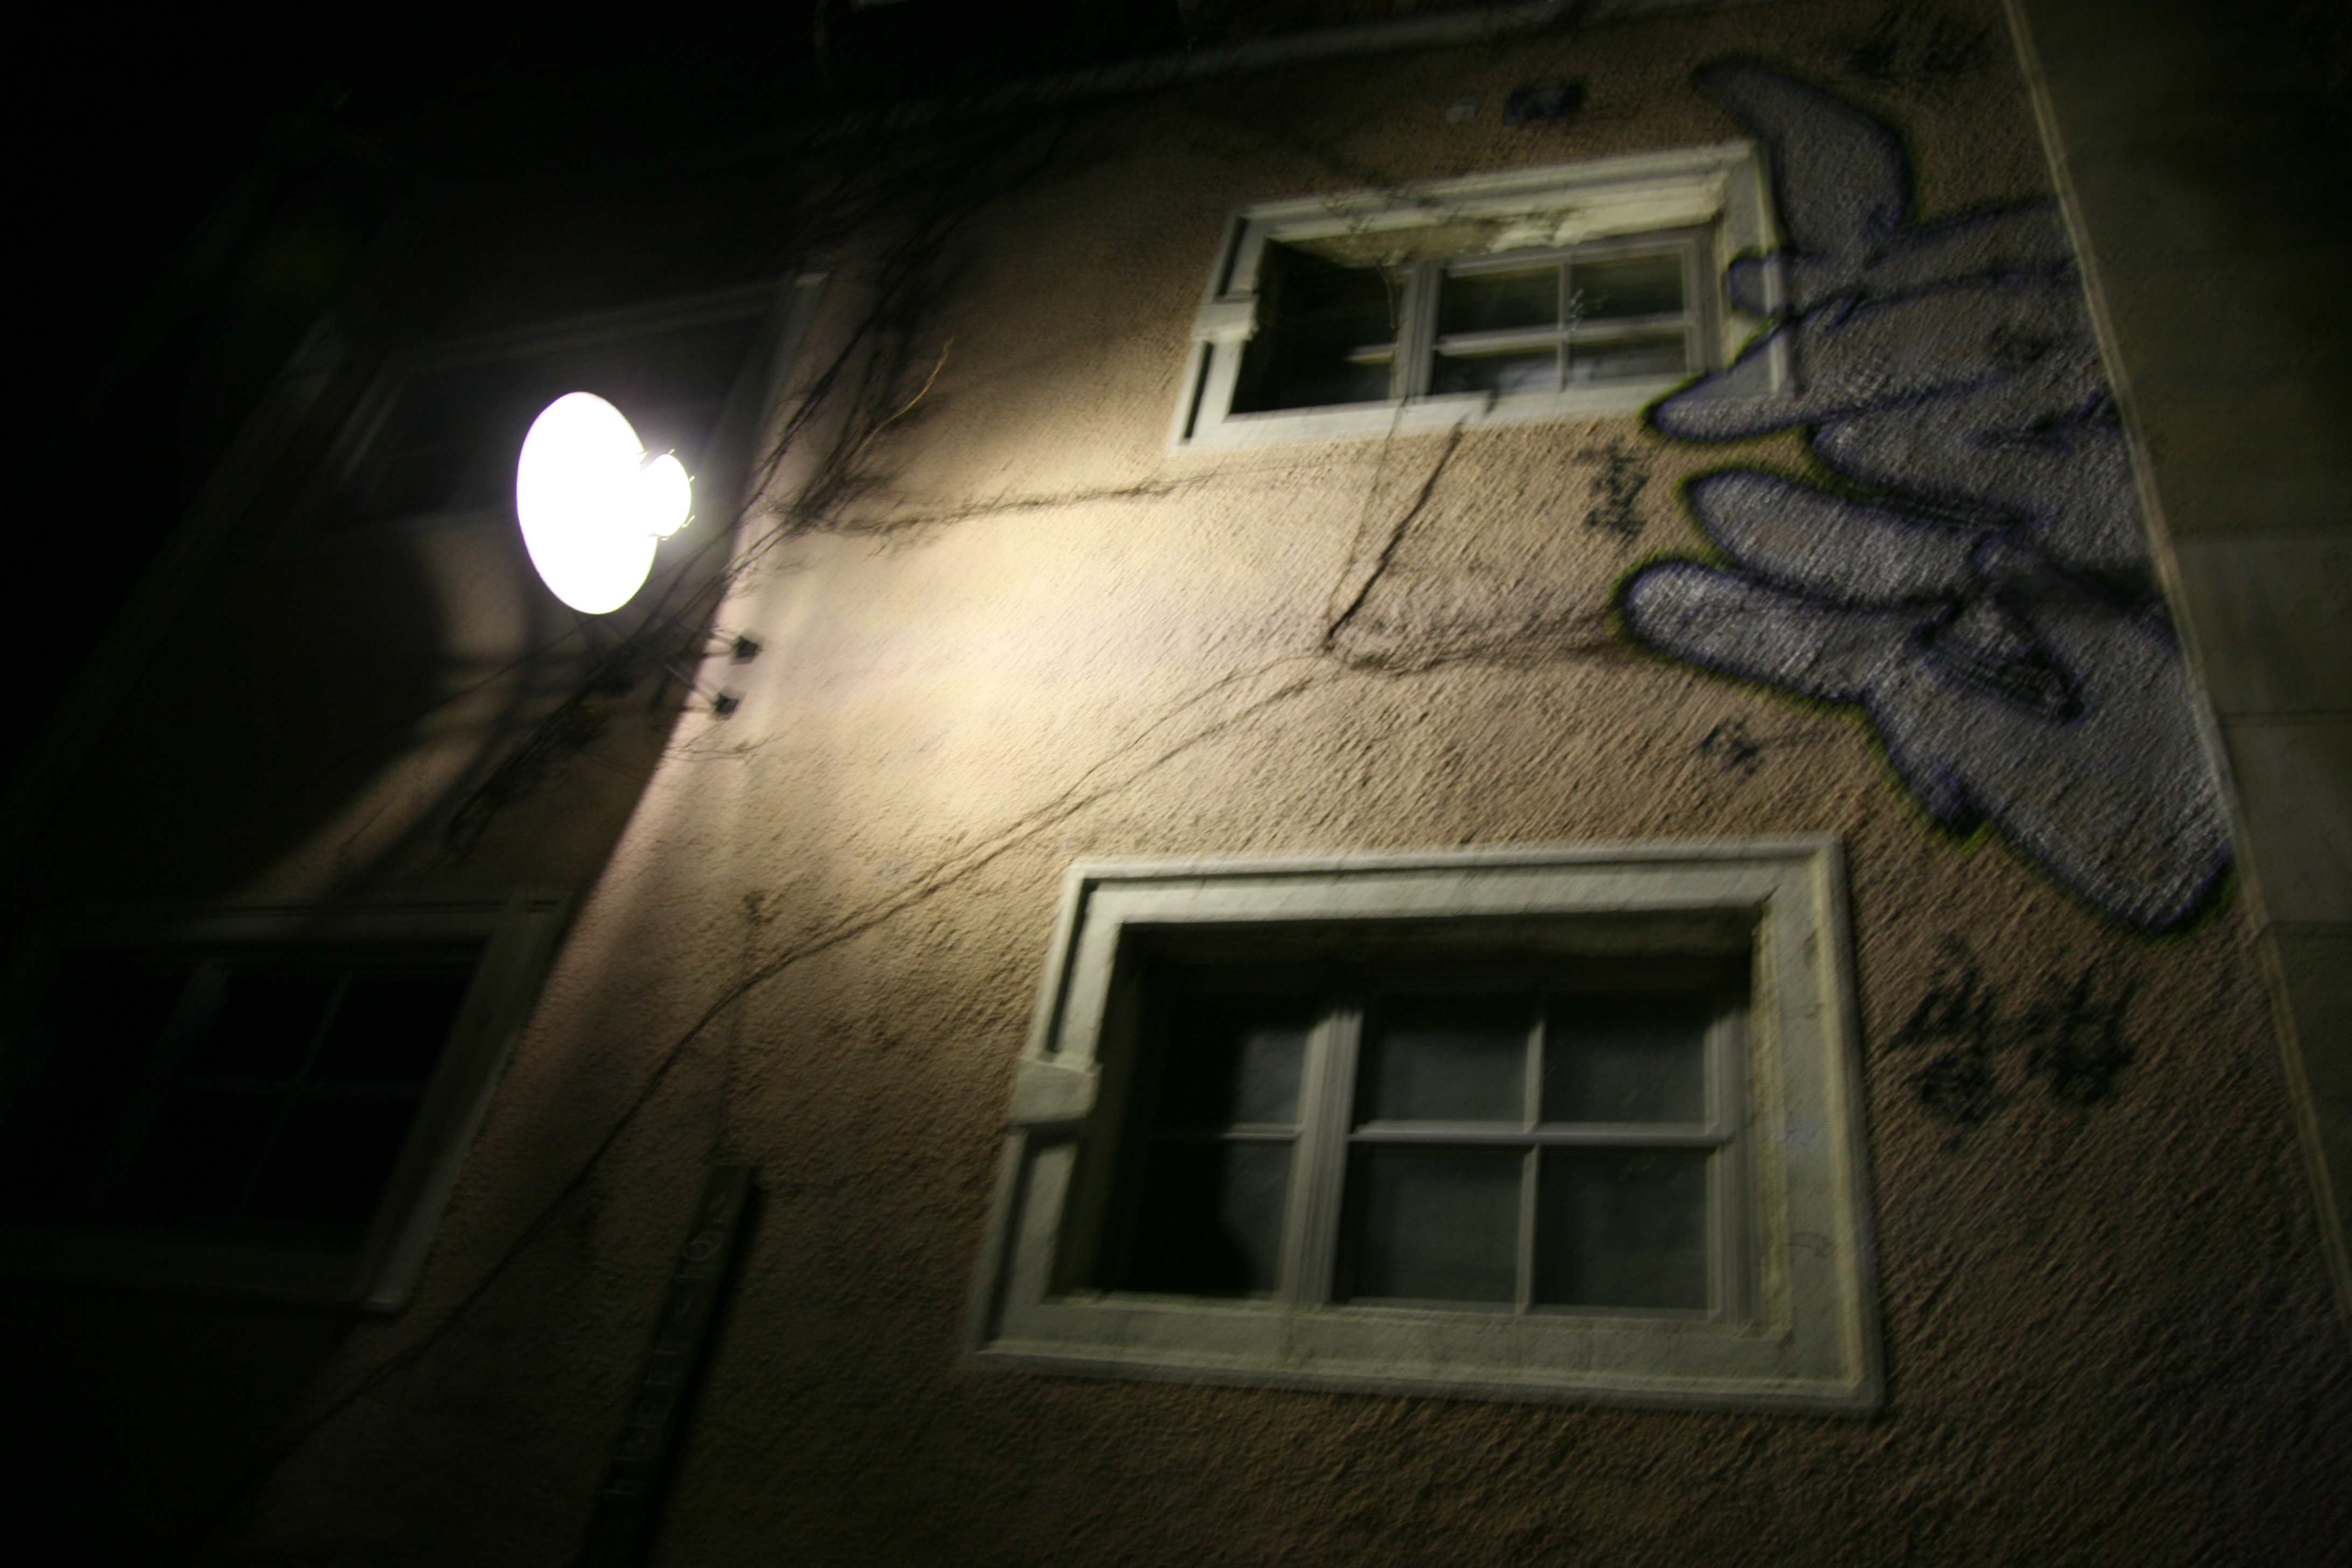
light, white, street, night, house, window, alley, wall, color, shadow, darkness, street light, black, lighting, germany, allemagne, lampadaire, nacht, fenster, nuit, shape, thuringia, weimar, thuringe, floorlamp, stehleuchte, th ringen